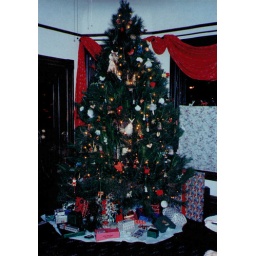
Christmas tree at Jinx and Paul's house in Martinez, 20 Dec 1991.